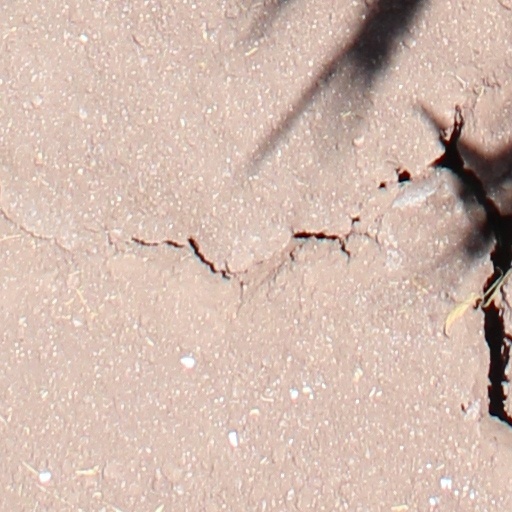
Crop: wheat